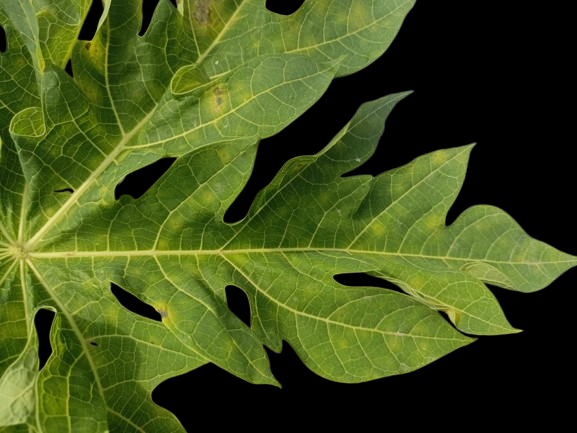
Crop: Papaya
Label: Curled_Yellow_Spot